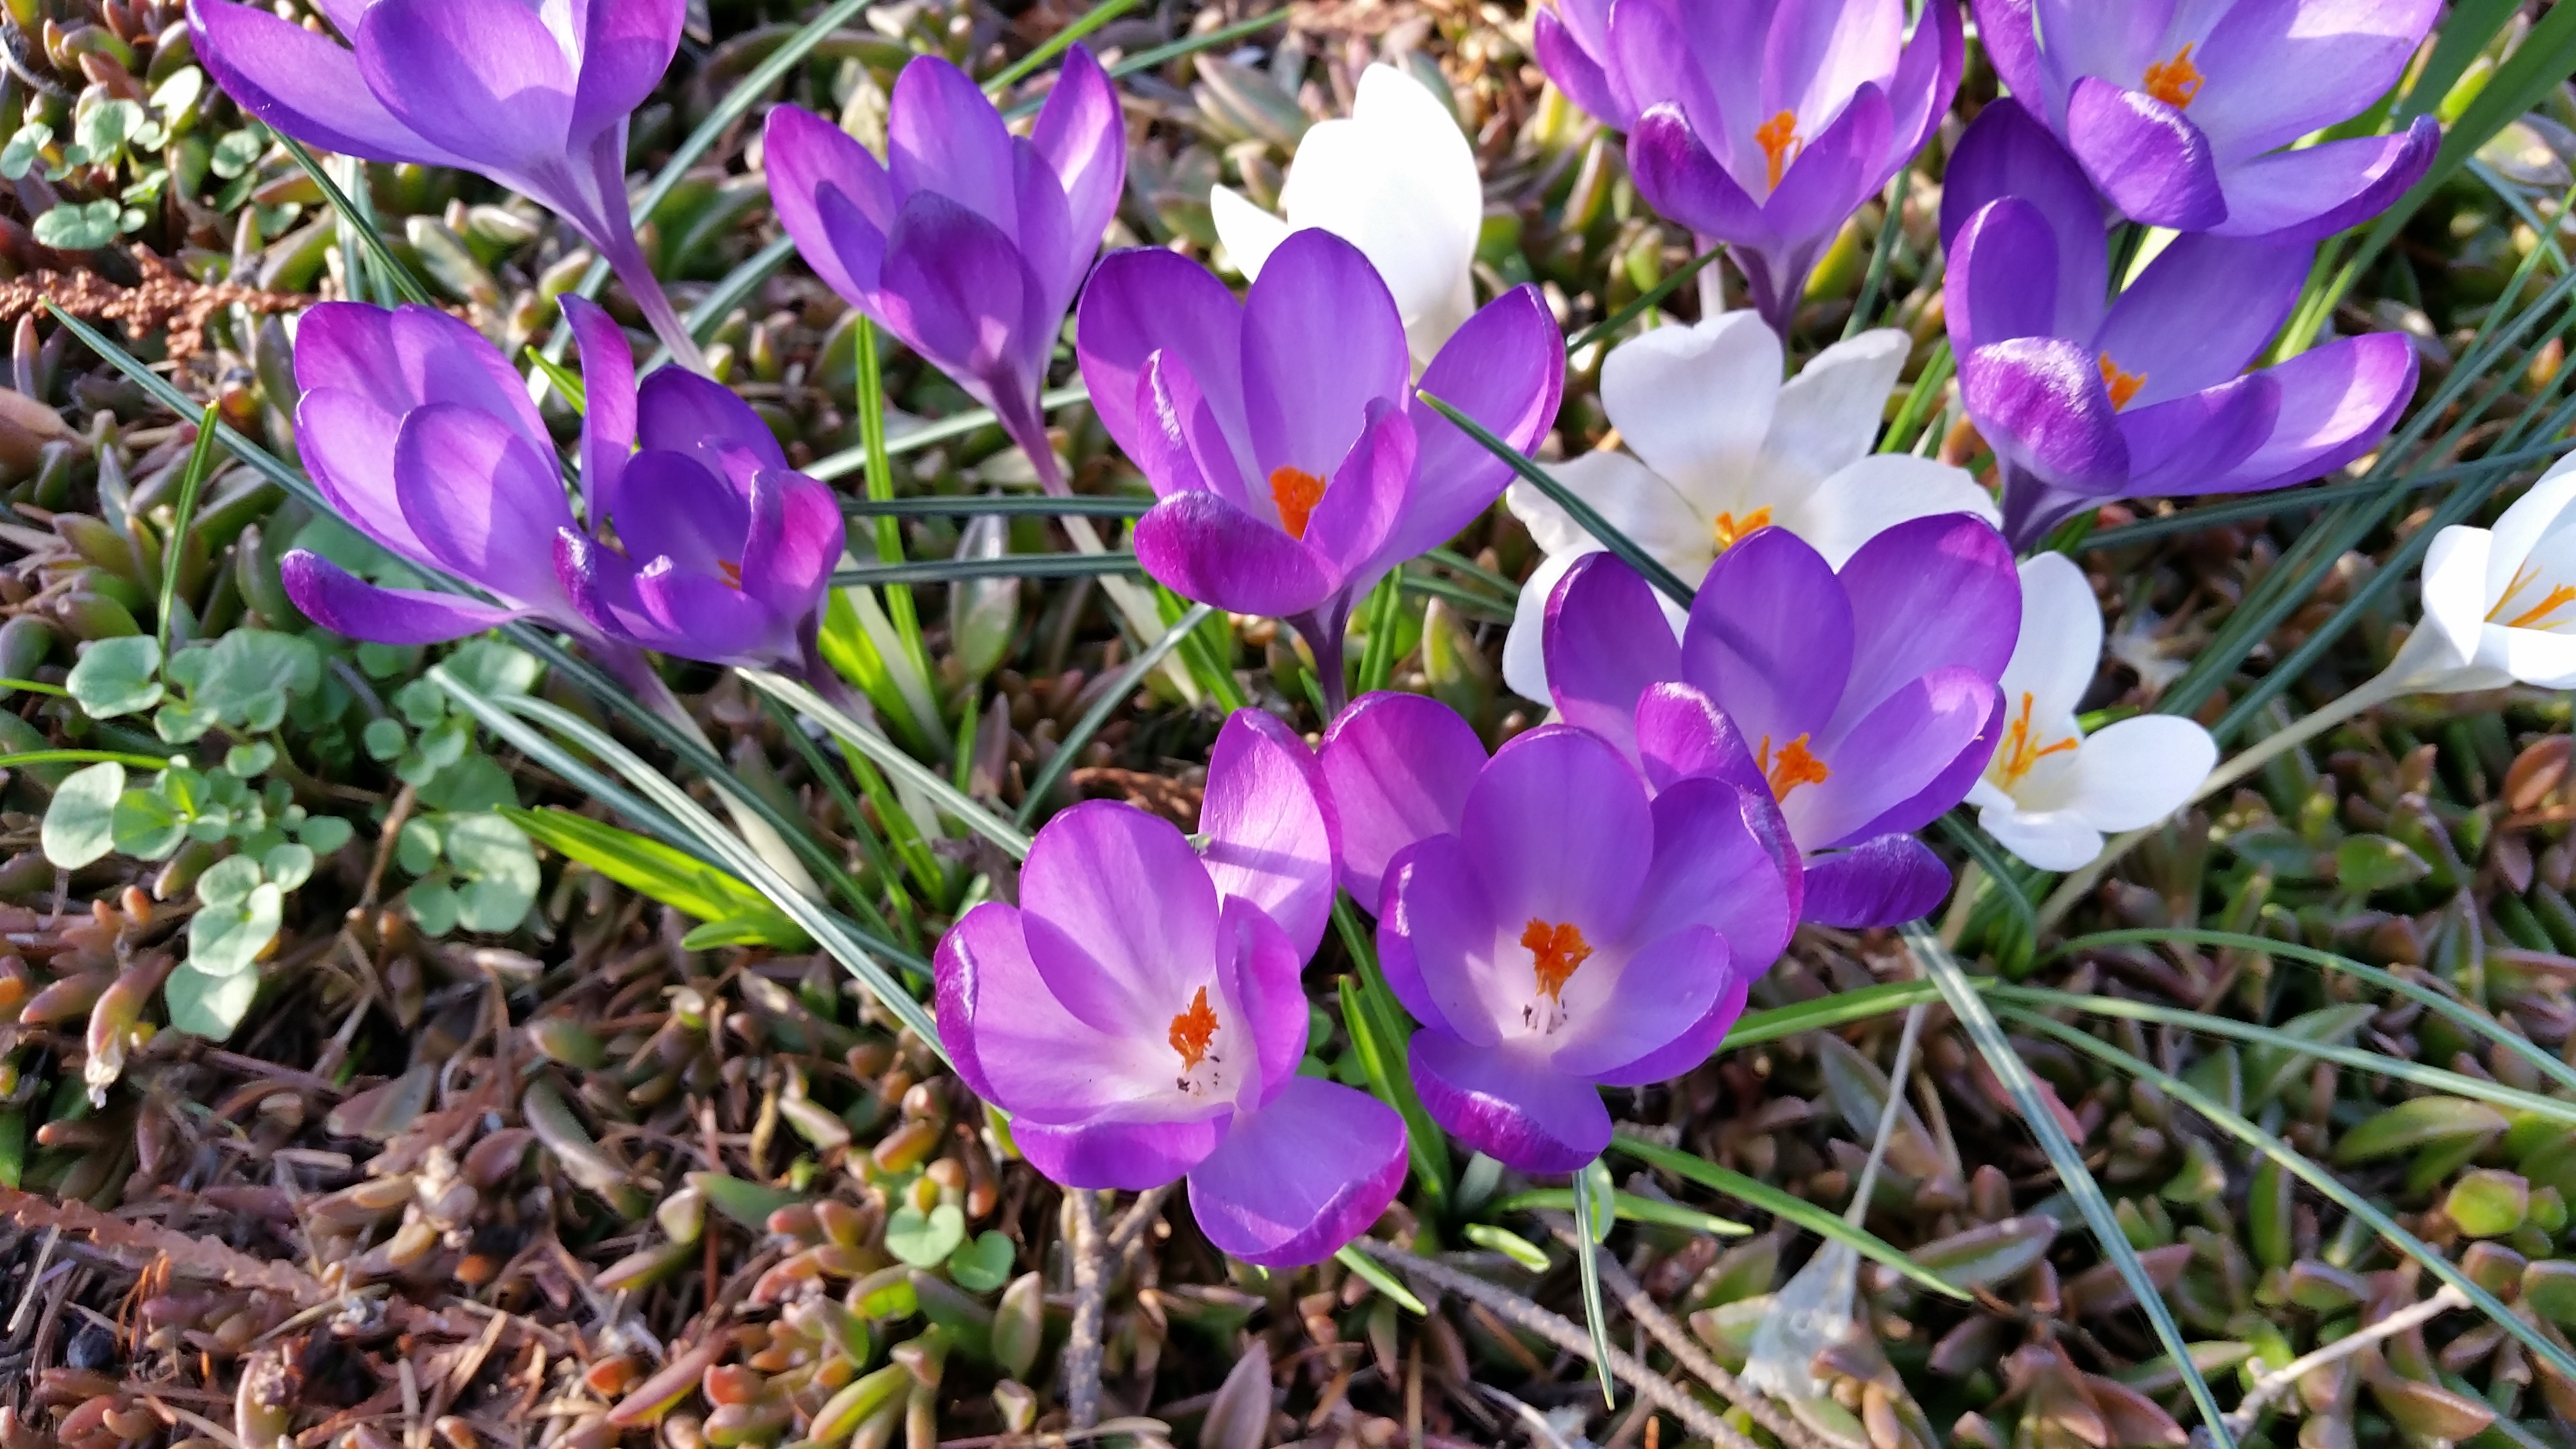
plant, flower, petal, botany, flora, crocus, flowering plant, land plant, iris family